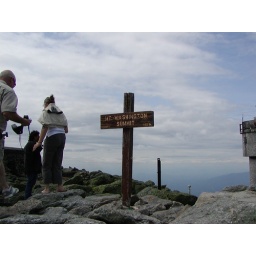
The summit of the highest mountain in New England...the drive was white knuckle near the top!